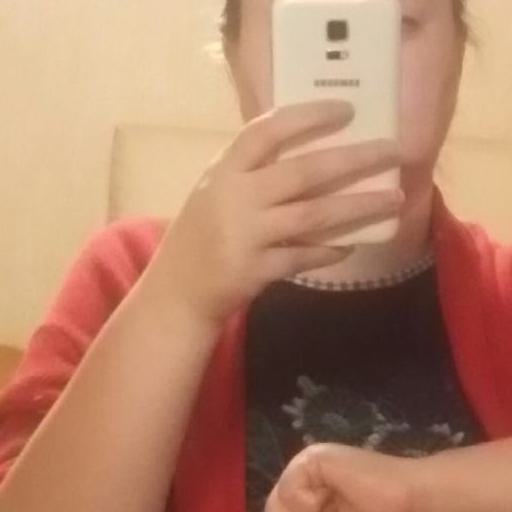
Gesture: no_gesture